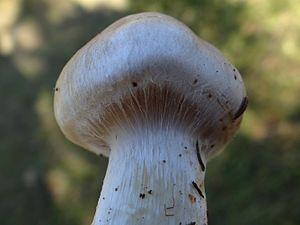
Les champignons à lames, ou champignons lamellés, sont un groupe de champignons basidiomycètes dont le sporophore est caractérisé par un hyménium qui recouvre des feuillets, appelés lames, disposés en rayons sur la surface interne du chapeau. Selon la systématique classique, ce critère morphologique servait à décrire un regroupement taxinomique unique : la famille des Agaricaceae ou l'ordre des Agaricales.